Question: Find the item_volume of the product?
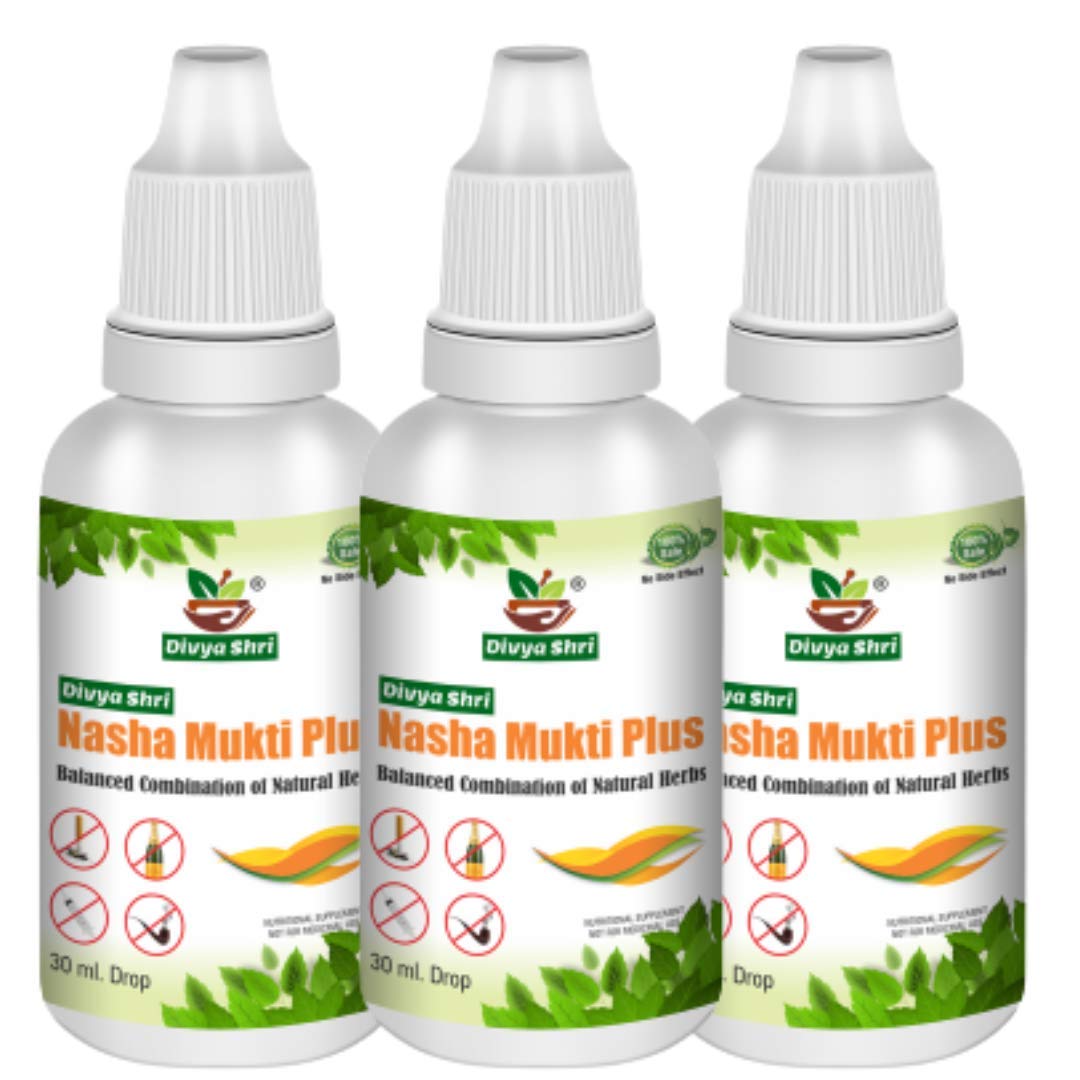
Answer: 30.0 millilitre